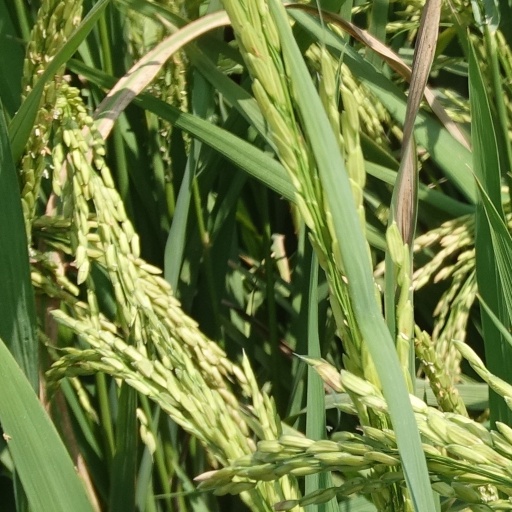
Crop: rice